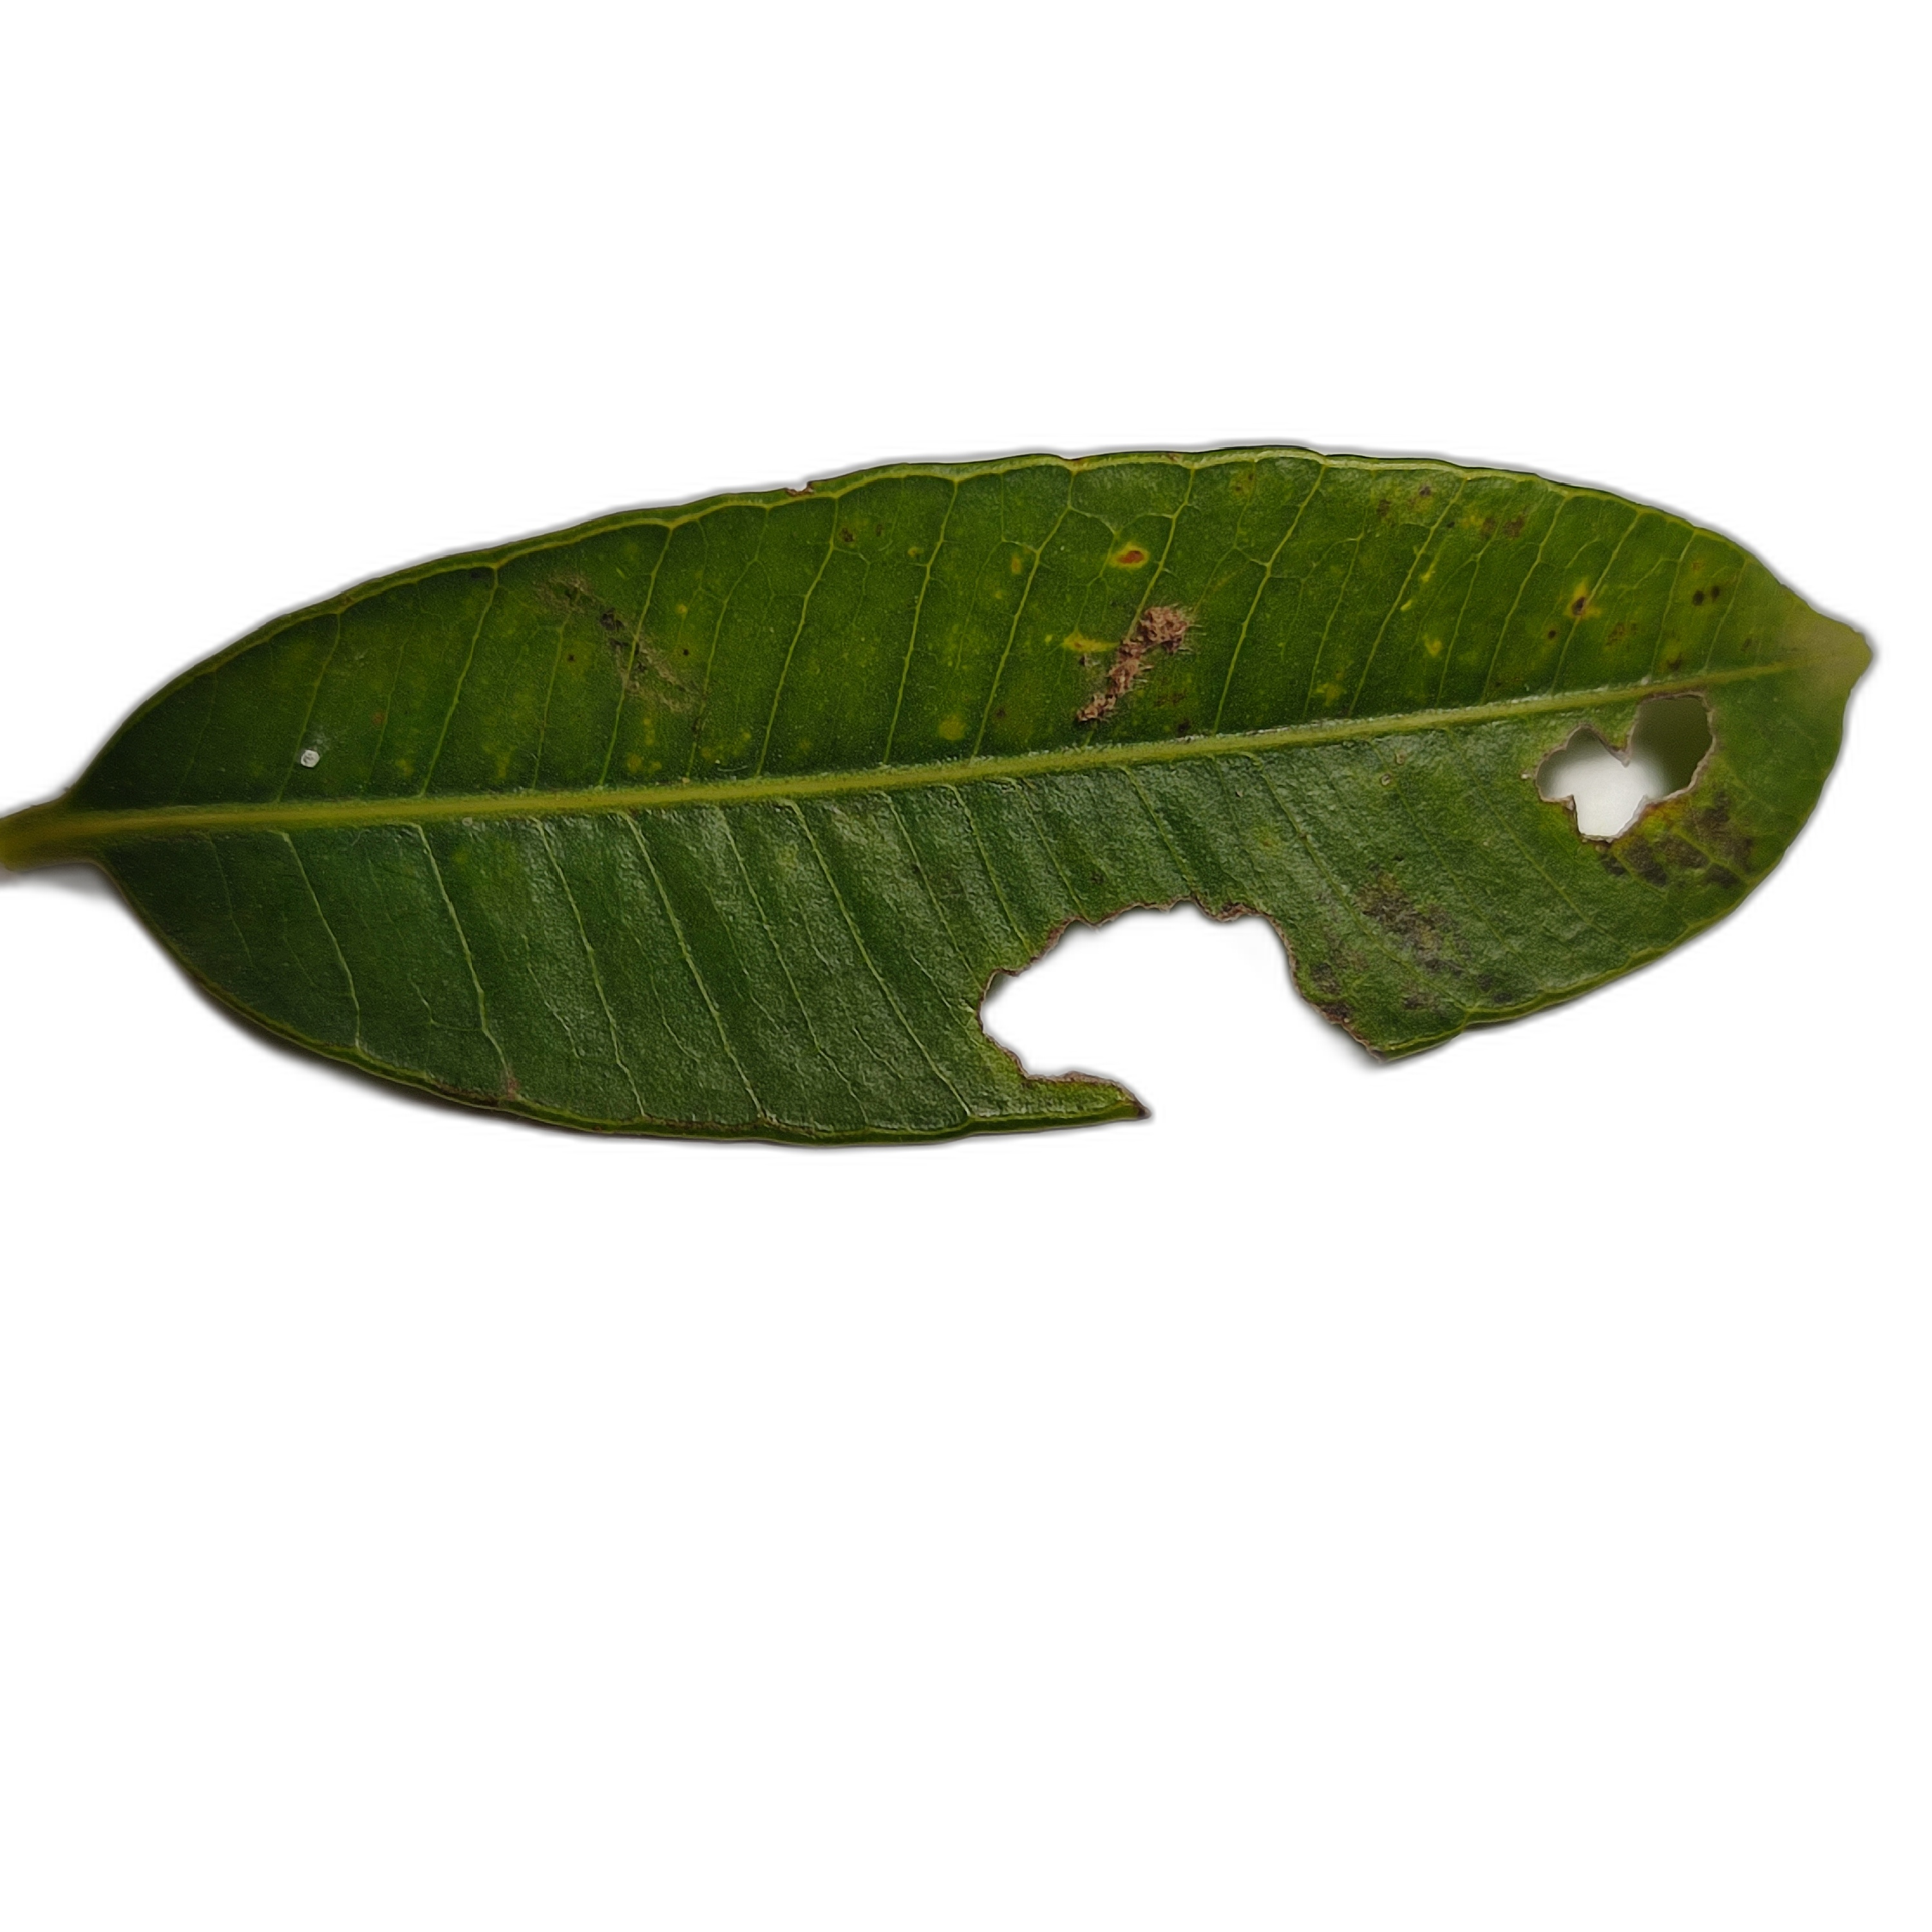
Label: not_healthy